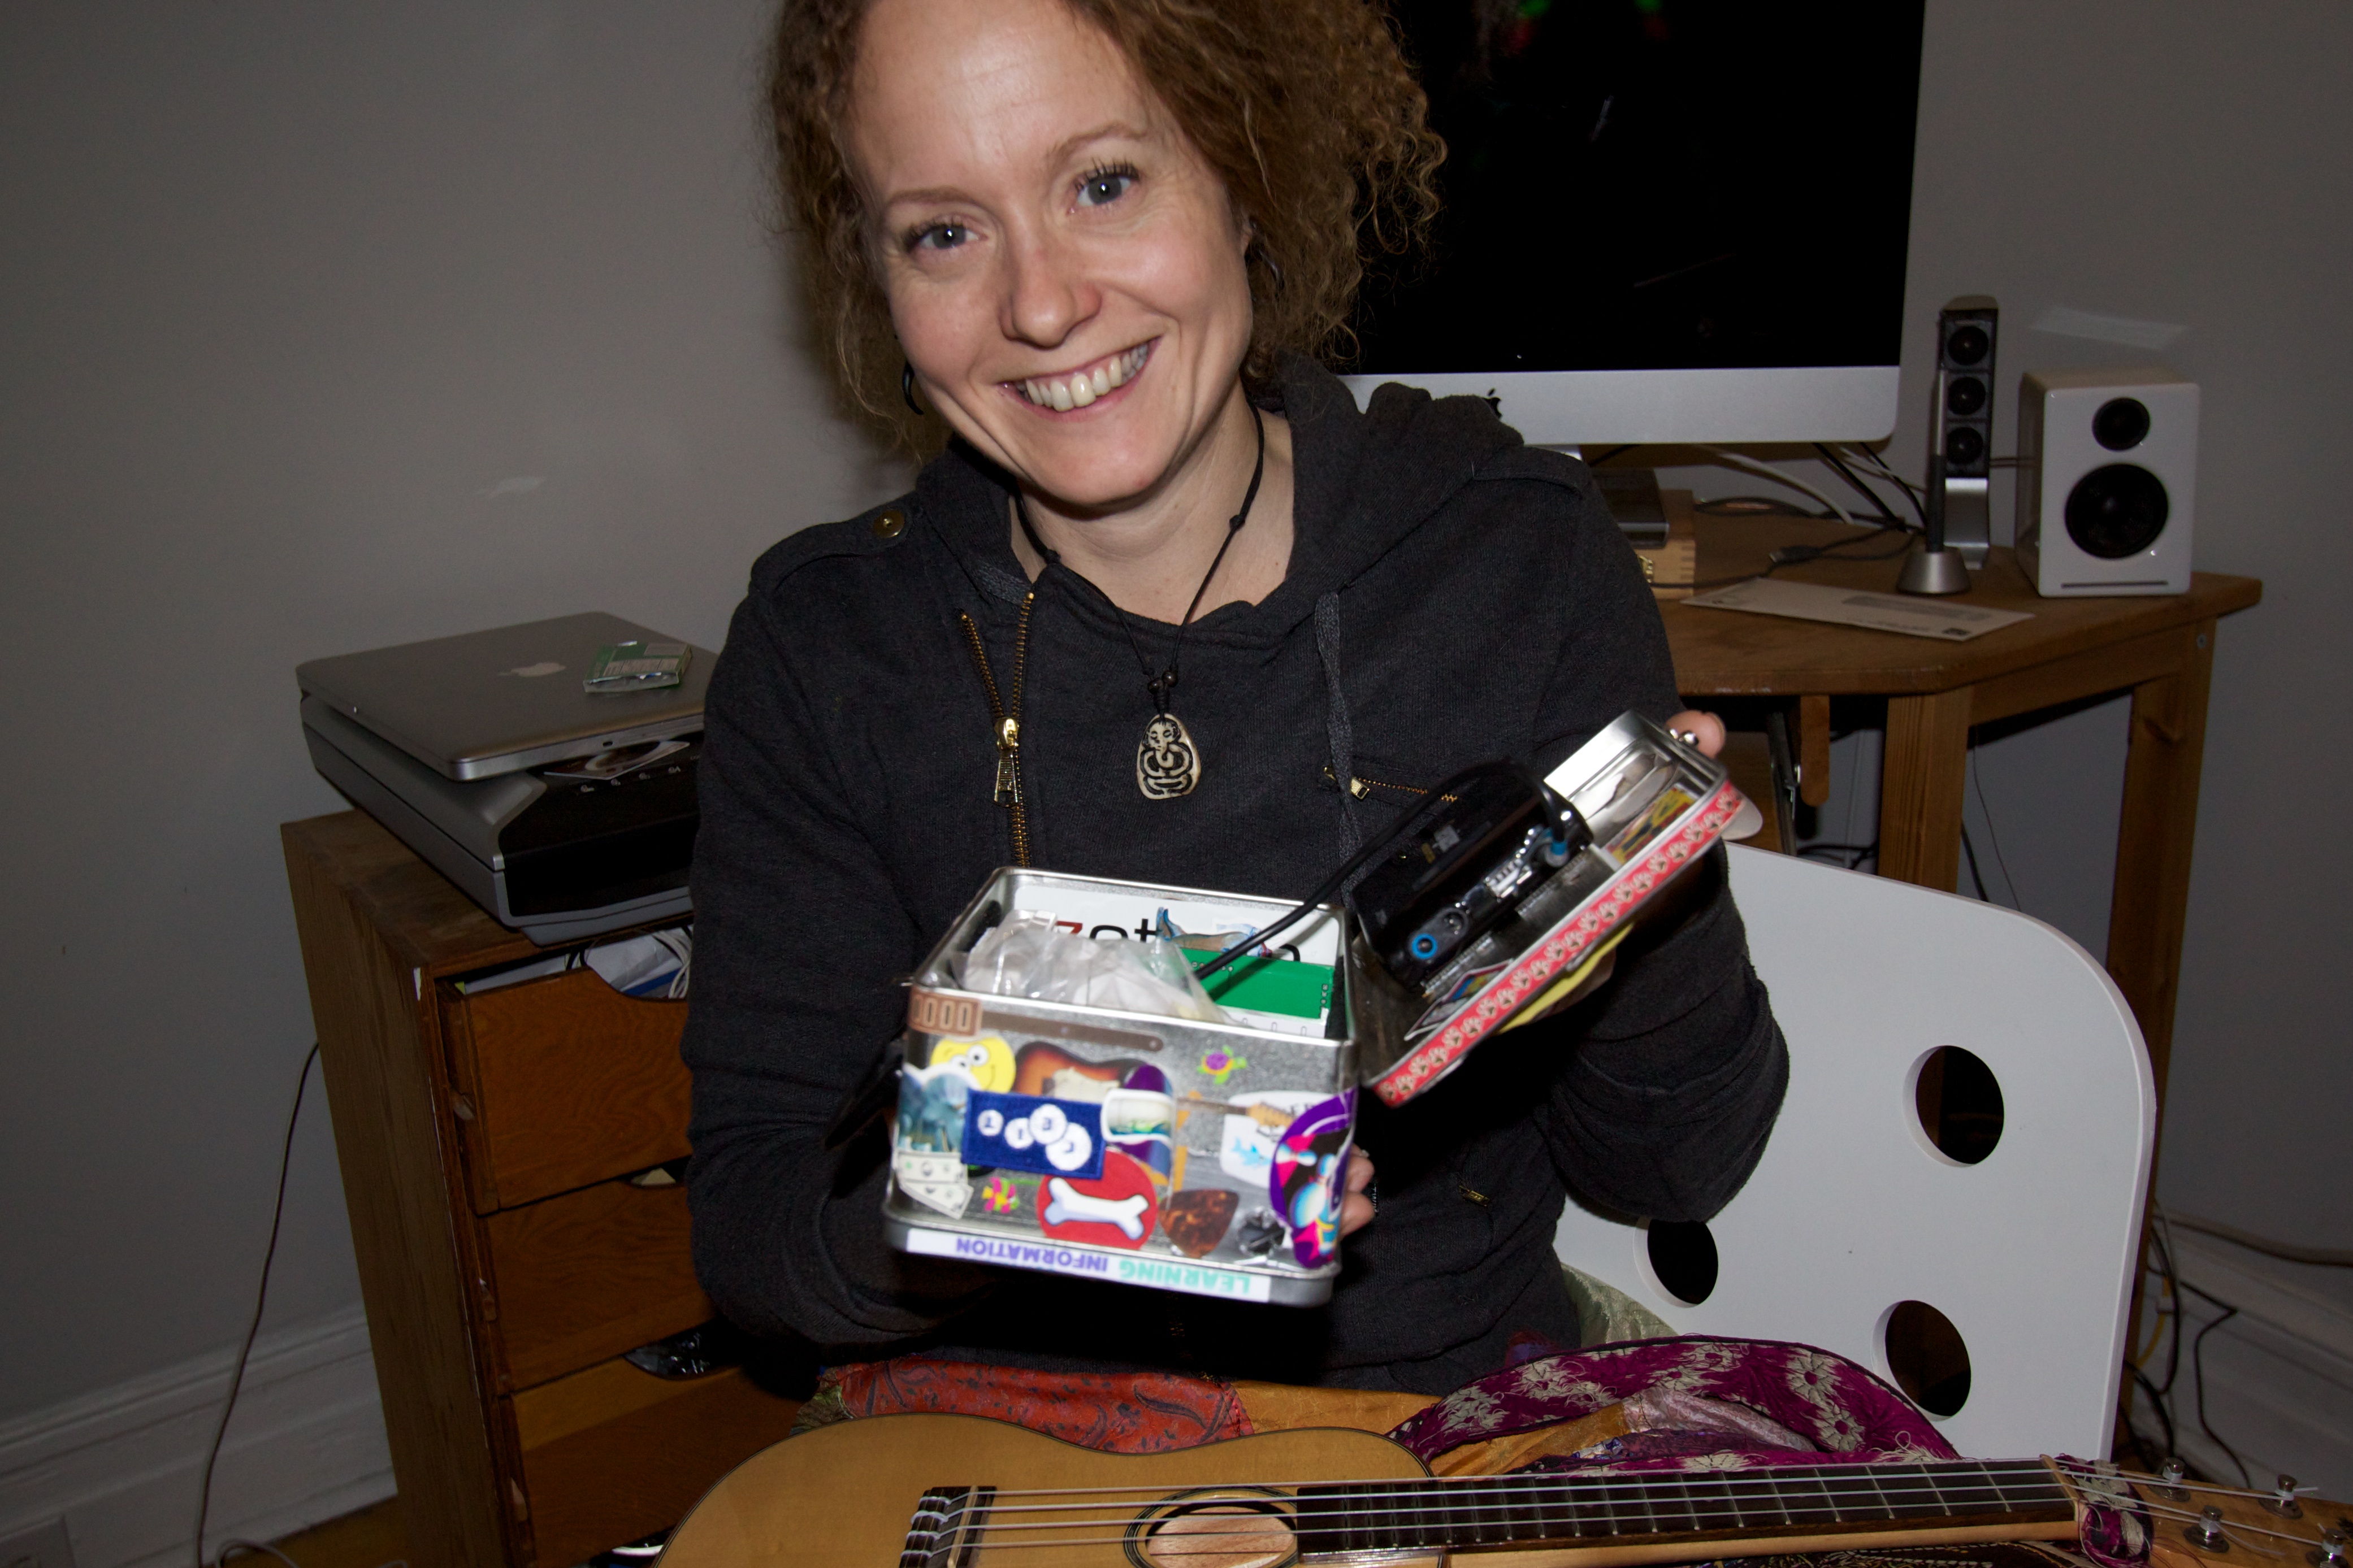
person, child, art, storybox